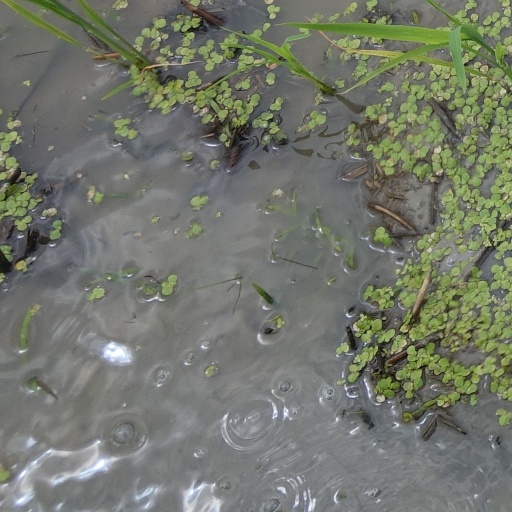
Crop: rice